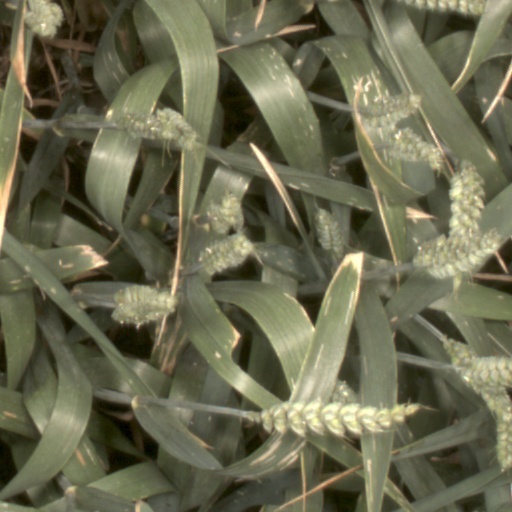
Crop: wheat